Vincenzo Napoli (politician)

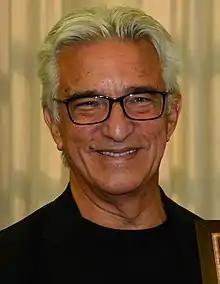

He is a member of the Democratic Party and he was elected Mayor of Salerno on 5 June 2016 and took office on 14 June. He was re-elected for a second term in October 2021.